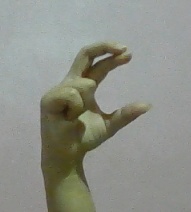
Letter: thal